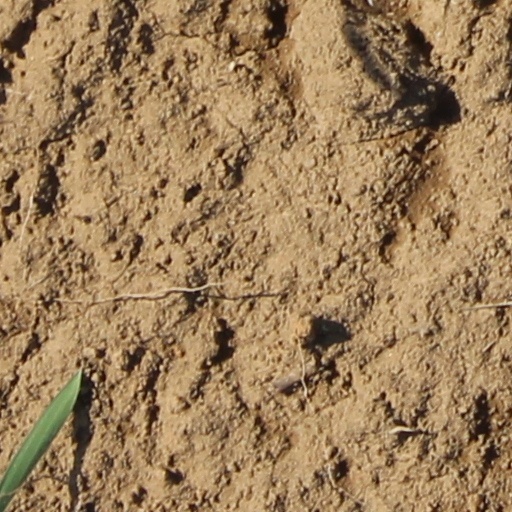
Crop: wheat